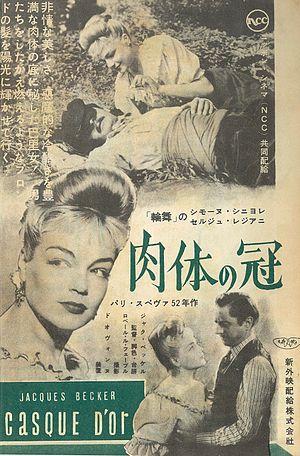
Casque d'or est un film dramatique français réalisé par Jacques Becker, sorti en 1952. Il est inspiré de l’histoire vraie d’Amélie Élie, surnommée Casque d'or.
Simone Signoret, de son vrai nom Simone Kaminker, est une actrice et écrivaine française, née le 25 mars 1921 à Wiesbaden et morte le 30 septembre 1985 à Autheuil-Authouillet en France.